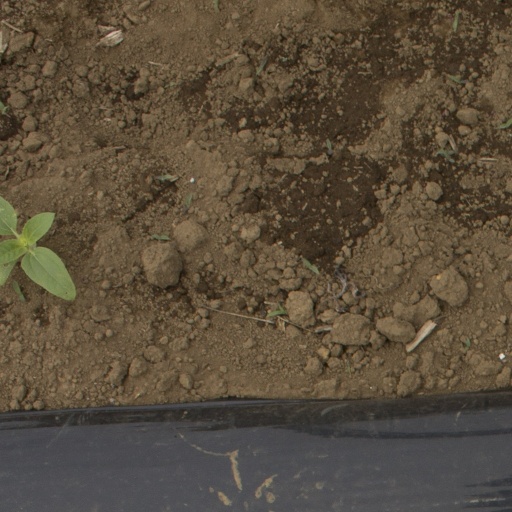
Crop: Jerusalem artichoke